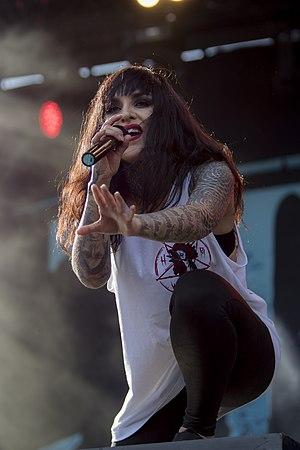
Jinjer est à l'origine un groupe de groove metal ukrainien formé en 2009. Combinant brutalité, vitesse, groove et mélodie, de nos jours Jinjer se présente lui-même plutôt comme un groupe de progressive groove metal. Bien que les musiciens soient de langue maternelle russe, la langue parlée dans l'est de l'Ukraine, le chant, tantôt guttural, tantôt clair, est en anglais.